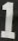
Number: 1